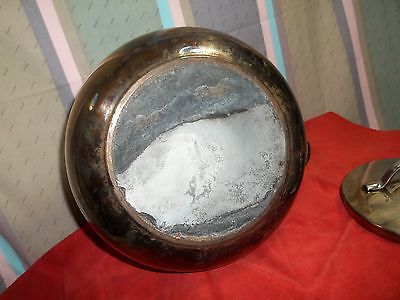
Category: kettle